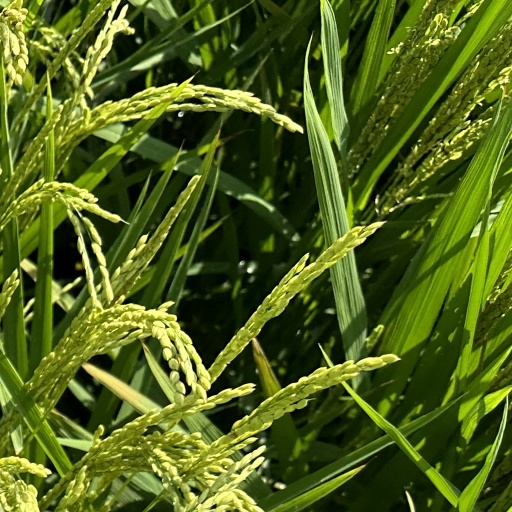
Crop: rice